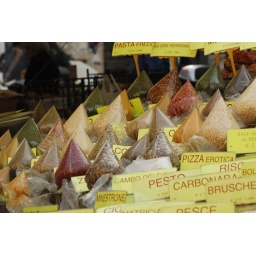
This is one of the most ancient fruit and vegetable market in Rome